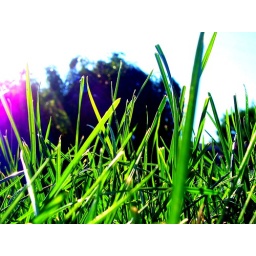
"...the grass under trees on a summer's day..."